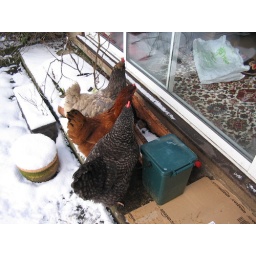
There's a hot water bottle hidden in front of the chooks!